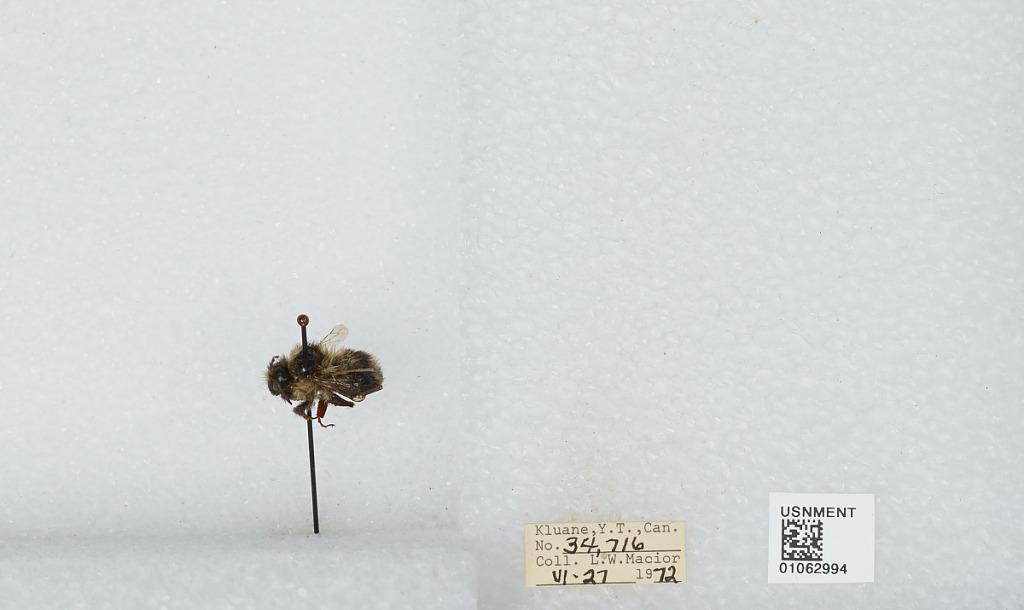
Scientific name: Bombus bifarius nearcticus
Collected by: L. Macior
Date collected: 1972-6-27
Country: Canada
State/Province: Yukon Territory
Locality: Kluane
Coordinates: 60.75, -139.5